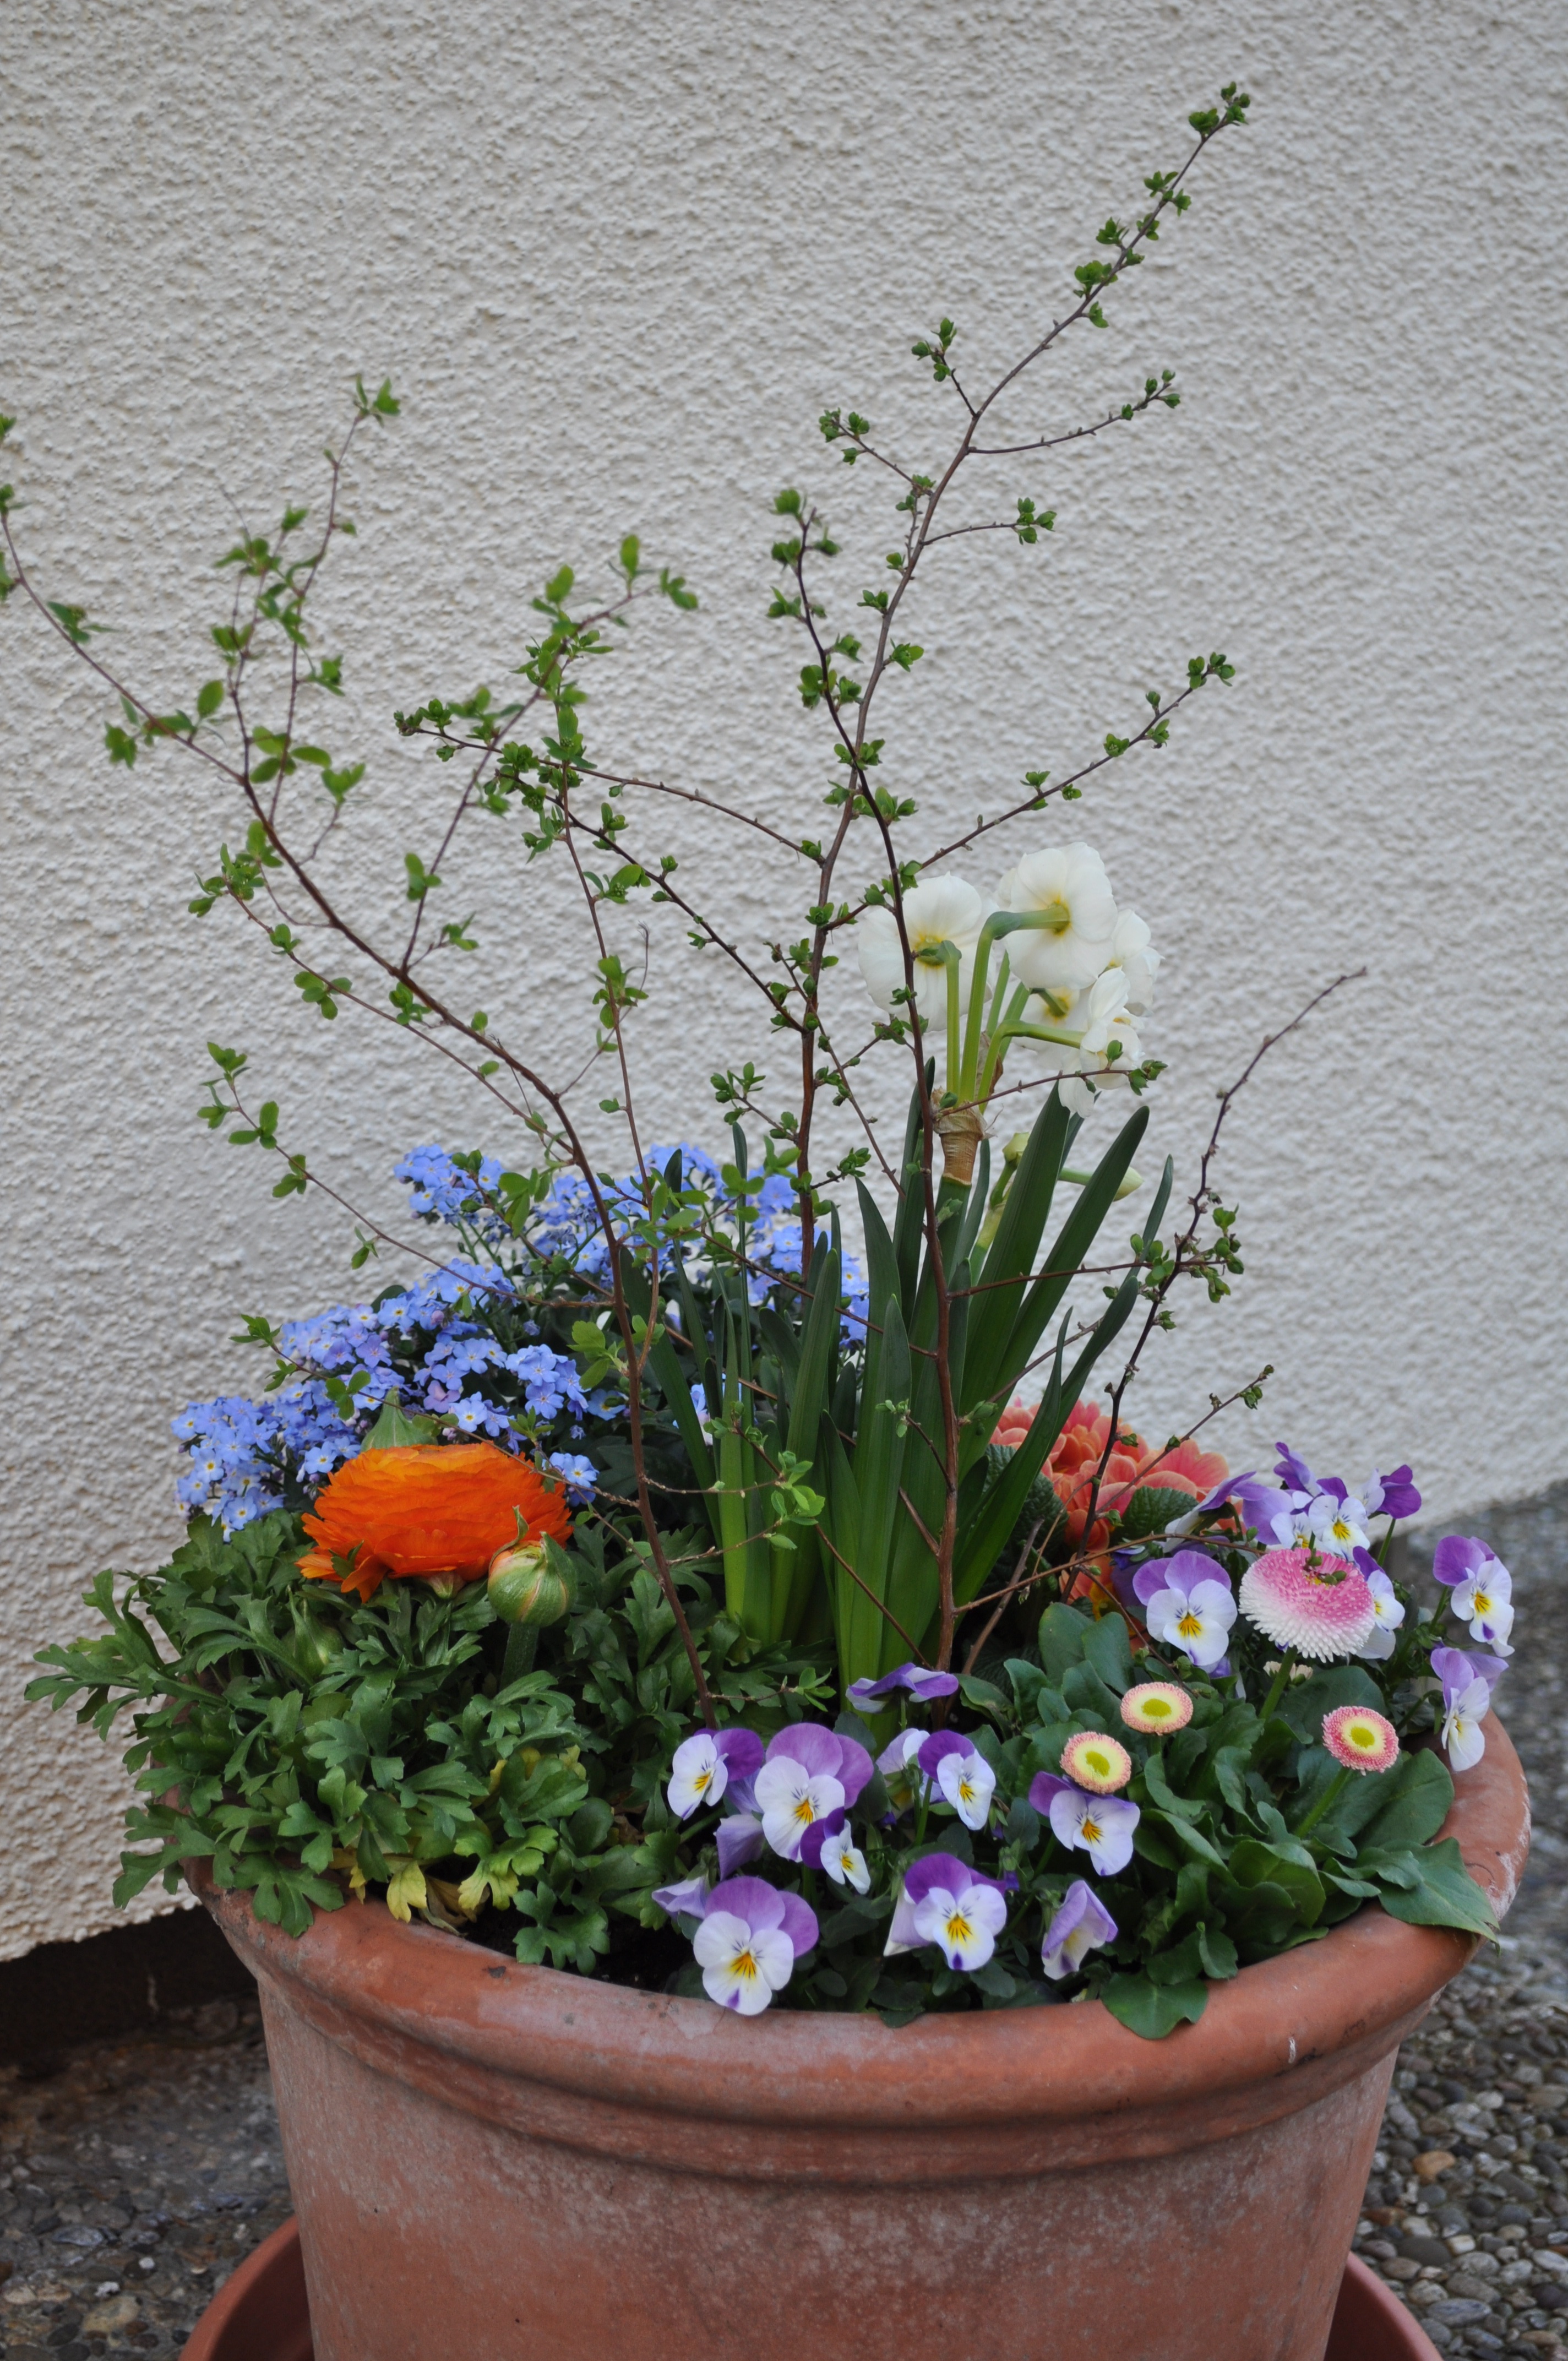
plant, flower, botany, garden, flora, art, flowerpot, floristry, spring flowers, spring greetings, ikebana, floral design, flower arranging, planted cup